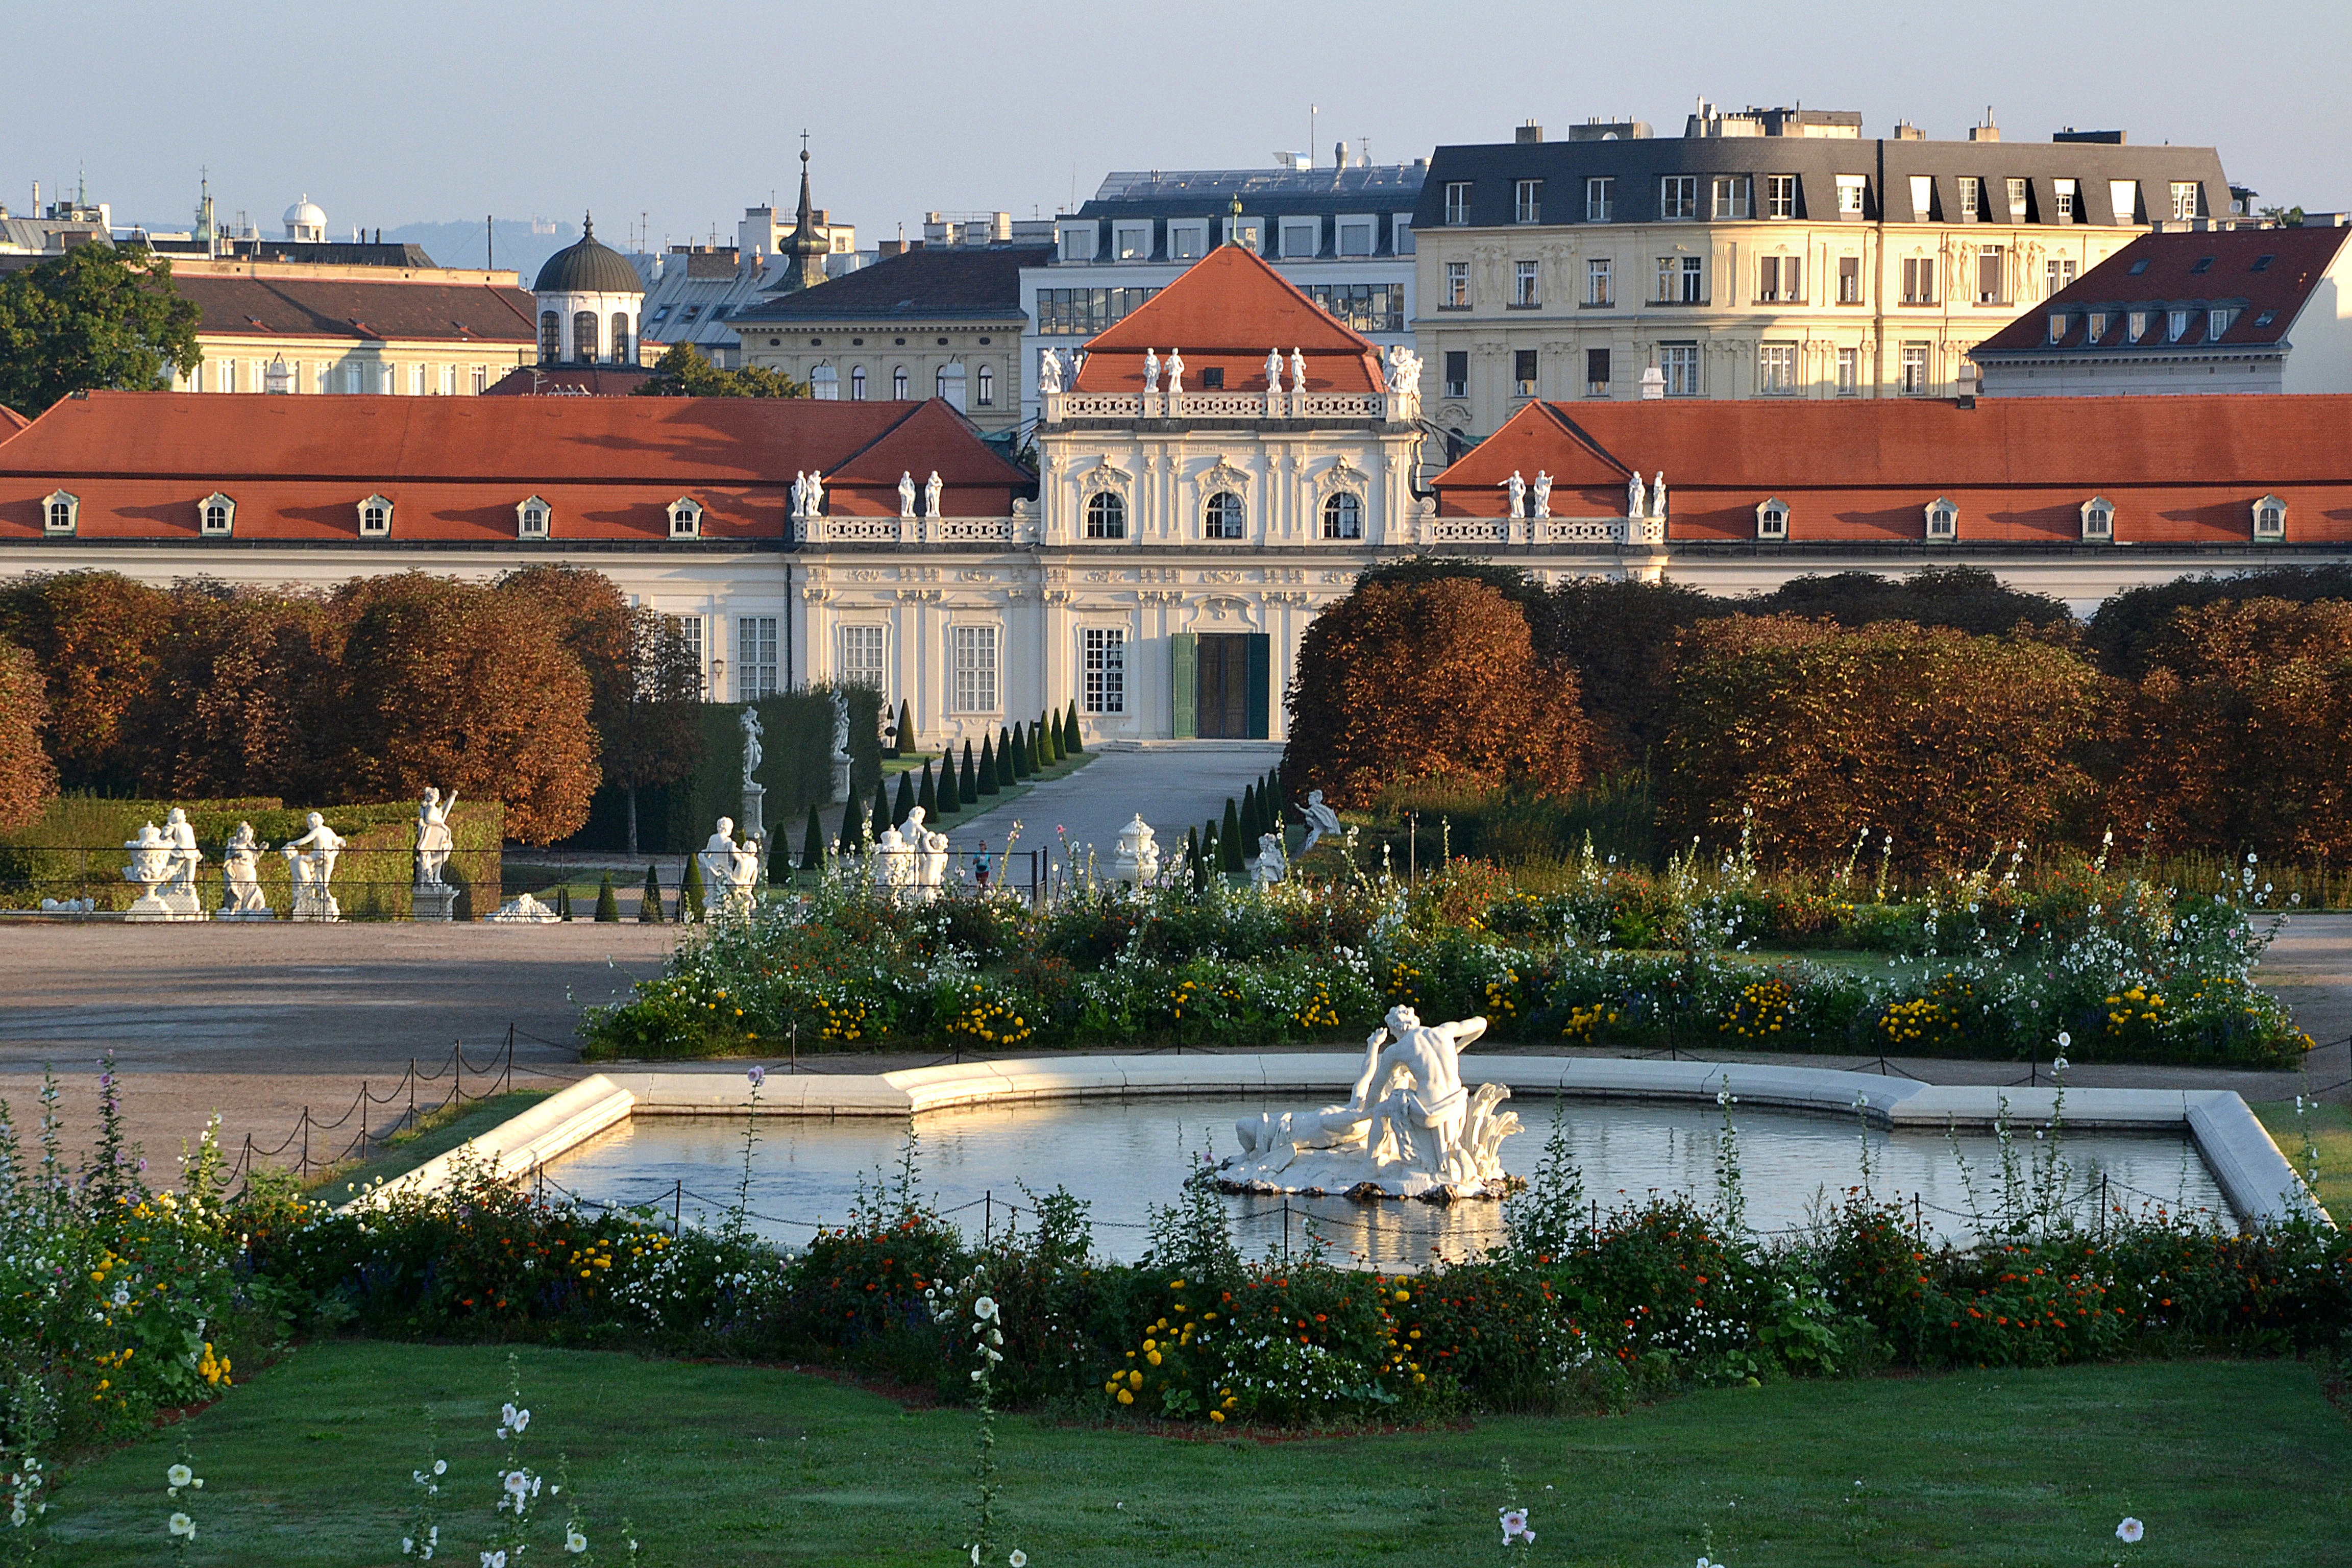
water, architecture, mansion, building, chateau, palace, stone, reflection, autumn, castle, landmark, austria, world heritage, sculpture, vienna, culture, unesco, estate, belvedere, historically, baroque, mythology, morning light, stone figure, schlossgarten, barockschloss, stone sculpture, unesco world heritage, lower belvedere, prinz eugen, barockgarten, dominique girard olymp, prince eugene of savoy, johann lukas von hildebrandt, autumnal light, cascade fountain, greek mythology